Bereshit (parashah)

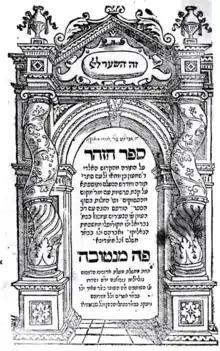
The Title Page of the Zohar

The Tosefta taught that the flood killed people before animals (as seen in the order of Genesis 7:23), because man sinned first (as shown in Genesis 6:5).